Infinity Blade

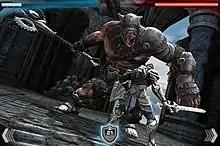
An armored swordsman stands facing a large armored monster holding an axe in a stone hall.

In the primary portion of "Infinity Blade", the player character travels a mostly linear path through a ruined castle and fights one-on-one battles with oversized enemies. The path through the castle is a series of discrete locations where the player can pan the camera around the stationary player character to view a fully three-dimensional area. The player taps locations highlighted onscreen to trigger either a short cutscene as the player character moves to the next location, or a sword battle with an enemy. During combat, the player controls the character's sword by swiping a finger across the screen. Players can touch icons at the bottom of the screen to dodge attacks by ducking right or left, or to block attacks with a shield, which has a limited number of uses during a single battle. Players may also parry incoming attacks with an intercepting sword move that, for example, parries an attack from the left with a swipe to the left. Each of these three counters can leave the enemy vulnerable to counterattack for a short period, but incorrect counters result in damage to the player character, as reflected in the health bar. When players fail in battle en route to the God King, the game resets to the location preceding the previous battle. Enemies can perform attacks that cannot be parried or blocked—such as a shield bash—that must be dodged. Players use two special abilities via icons atop the screen: the Super Attack temporarily stuns the opponent, and magic heals or attacks as indicated by drawing a given symbol. Both require time to recharge after use. When attacking, the player can swipe in any direction, and can do specific attack combinations to deal extra damage.